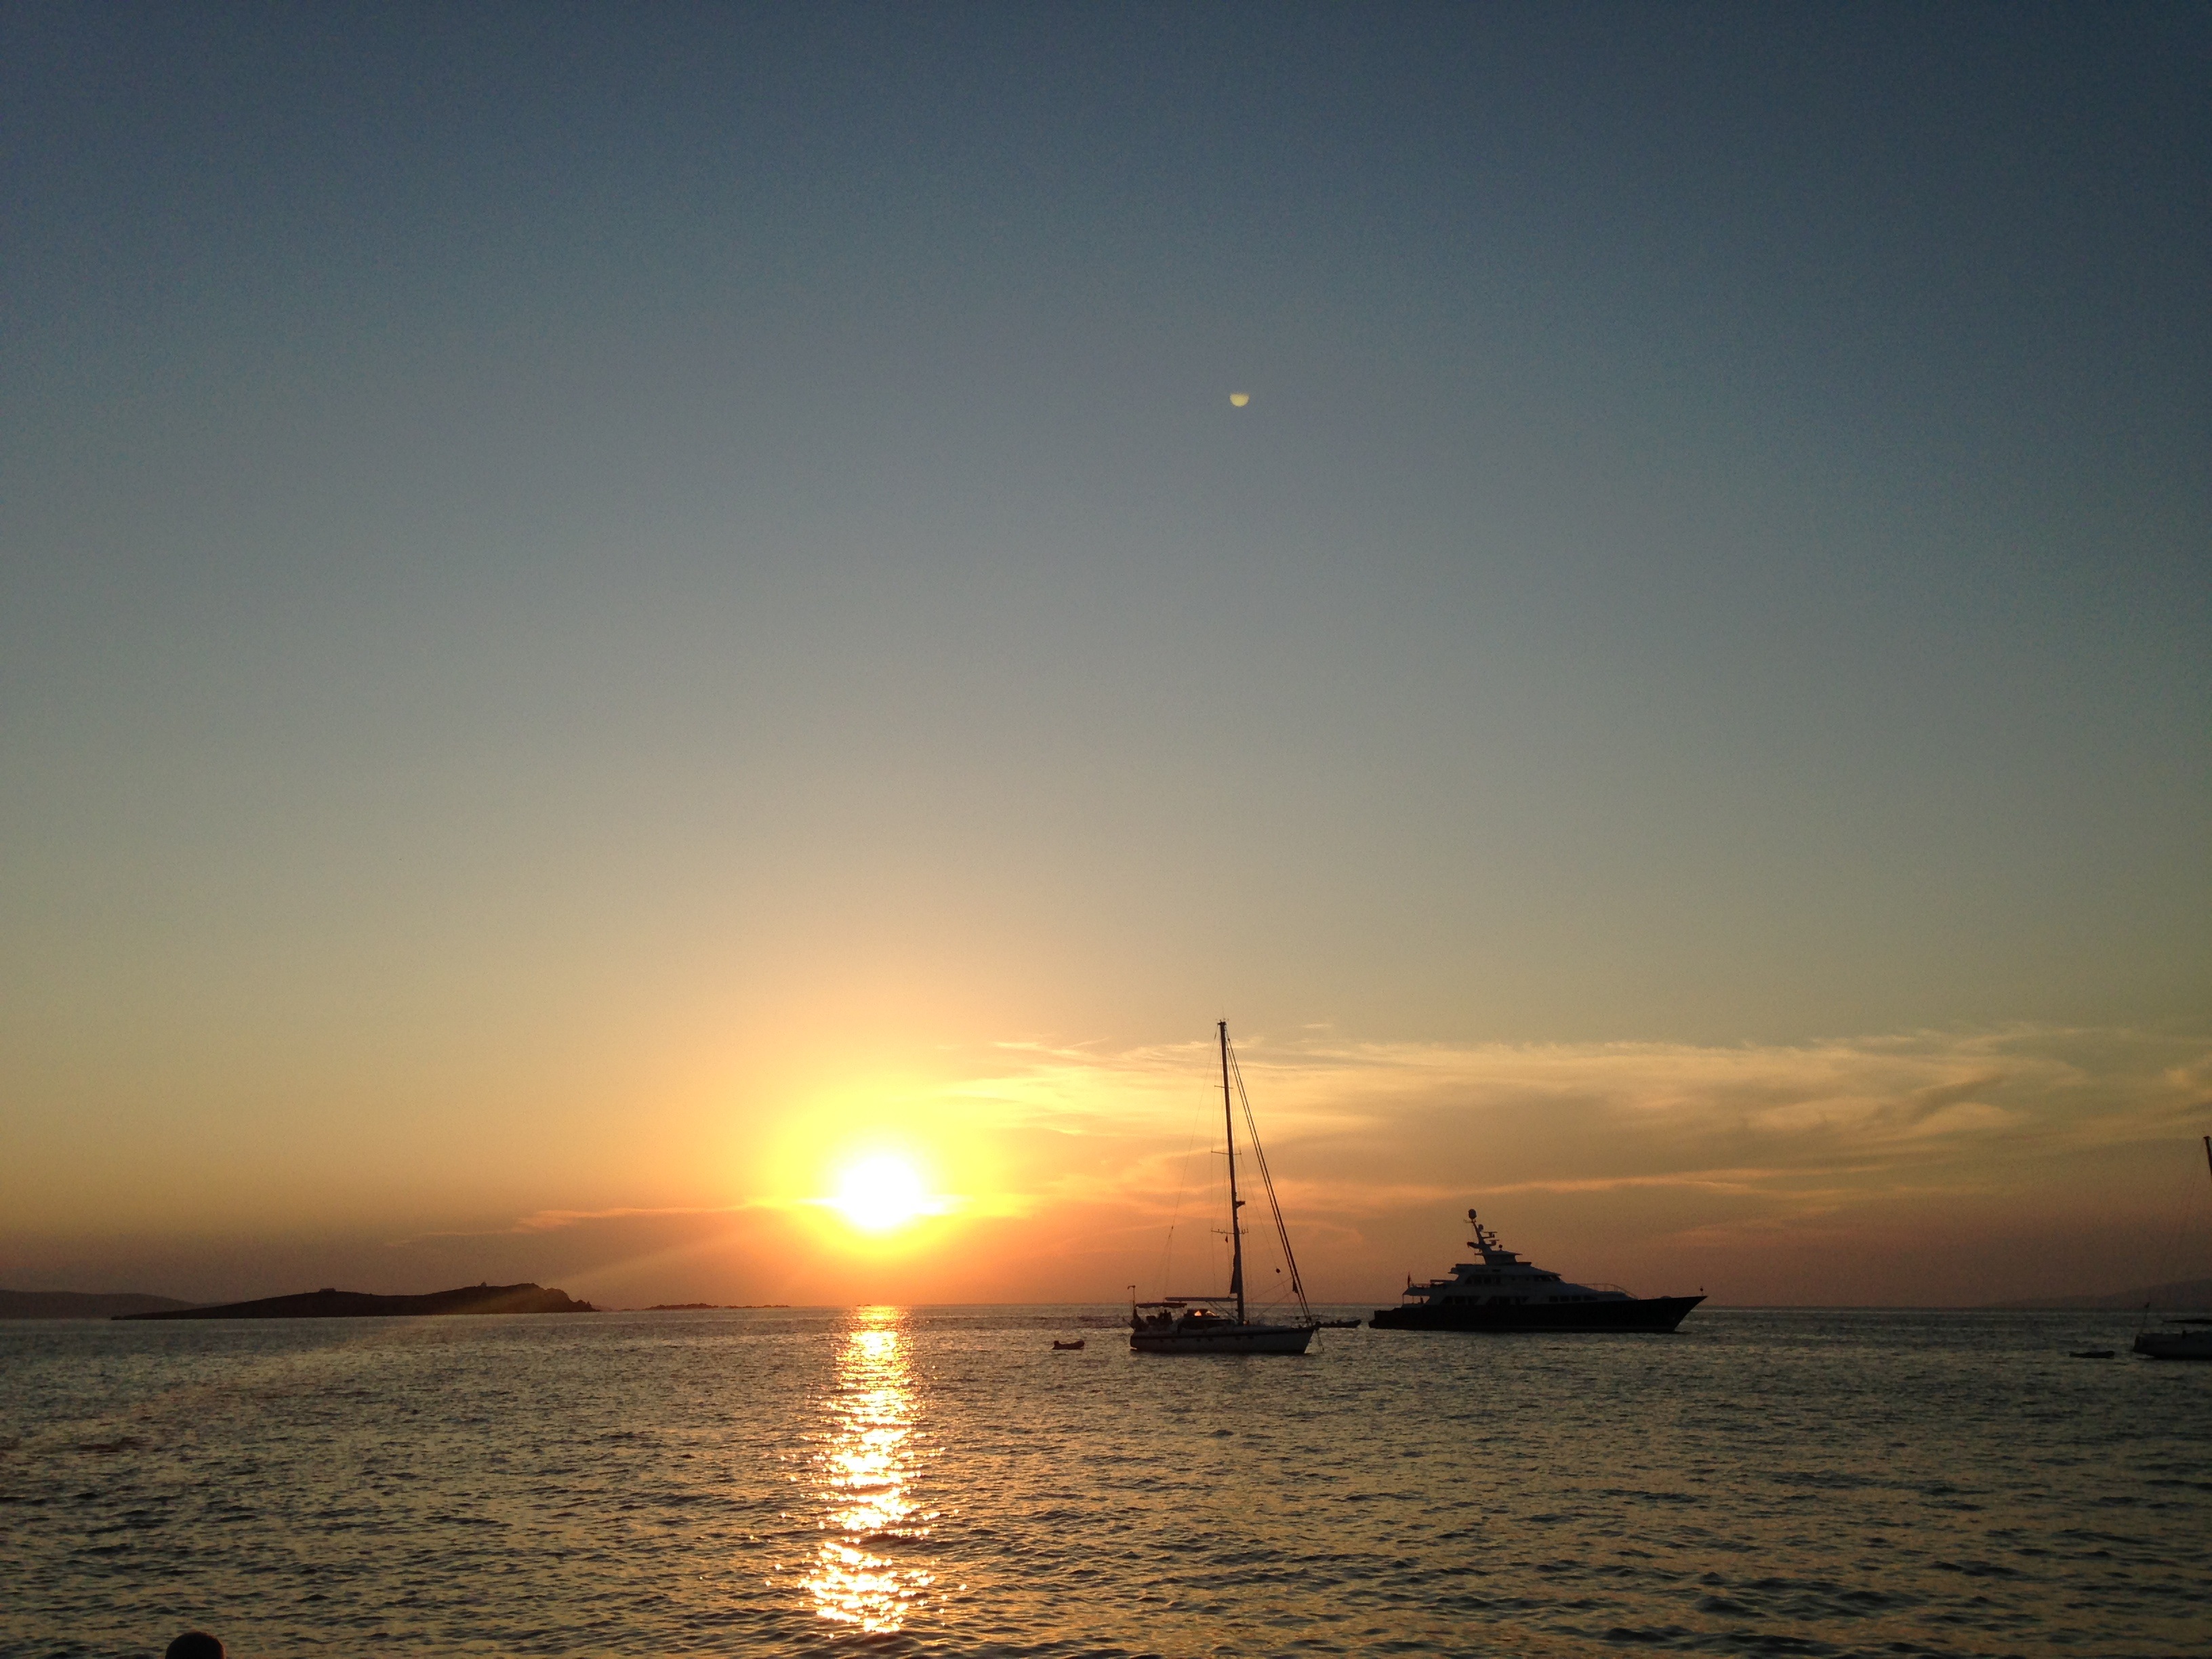
beach, landscape, sea, coast, nature, ocean, horizon, sun, sunrise, sunset, sunlight, morning, wave, dawn, travel, coastline, dusk, europe, evening, greek, tower, holiday, bay, santorini, greece, afterglow